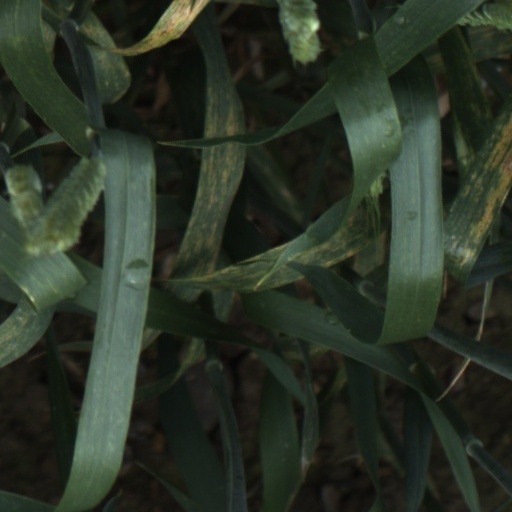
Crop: wheat